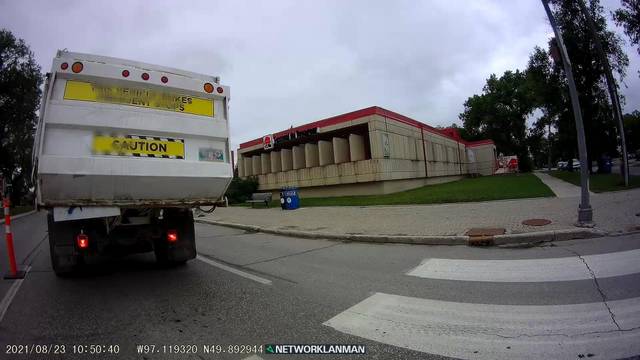
Region: Canada
Coordinates: 49.893, -97.119